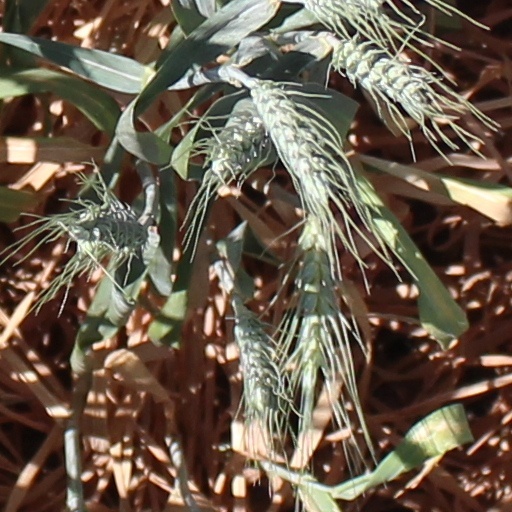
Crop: wheat